Tina Ramirez

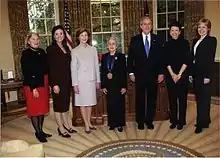
Receiving the National Medal of Arts from President Bush in 2005

Ramirez' enduring contributions to the field of dance earned her the National Medal of Arts, the nation's highest cultural honor, in 2005. Juilliard awarded her an honorary degree, Doctor of Fine Arts, in 2018. She received the Honor Award from Dance/USA in 2009 and the Award of Merit from the Association of Performing Arts Presenters in 2007. In 2004, "AARP Magazine" cited Ramirez as "a cultural trailblazer" and chose her as one of its ten "People of the Year." She received the "Dance Magazine" Award in 2002. Ramirez was named a Latina of the Year by "Latina Magazine" in 2000. In 1999, she received an Hispanic Heritage Award, presented at a gala celebration at The Kennedy Center. Among her other honors are a Citation of Honor at the 1995 New York Dance and Performance Awards (the "Bessies"), a special tribute at the Capezio Dance Awards in 1992, the NYS Governor's Arts Award (1987), the NYC Mayor's Award of Honor for Arts and Culture (1983), and the Manhattan Borough President's Award (1988). She was honored by the National Puerto Rican Forum at their 25th Anniversary Dinner.